Downtown Spokane

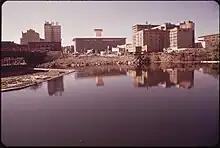
Site preparation for Expo '74, which transformed the neighborhood

The Spokane Falls and its surroundings were a gathering place and focus for settlement for the area's indigenous people for thousands of years, due to the fertile hunting grounds and abundance of salmon in the Spokane River. The first American settlers in what is now Spokane were J.J. Downing and S.R. Scranton, cattle ranchers who squatted and established a claim at Spokane Falls in 1871. Together they built a small sawmill on a claim near the south bank of the falls. James N. Glover and Jasper Matheney, Oregonians passing through the region in 1873, recognized the value of the Spokane River and its falls for the purpose of water power.